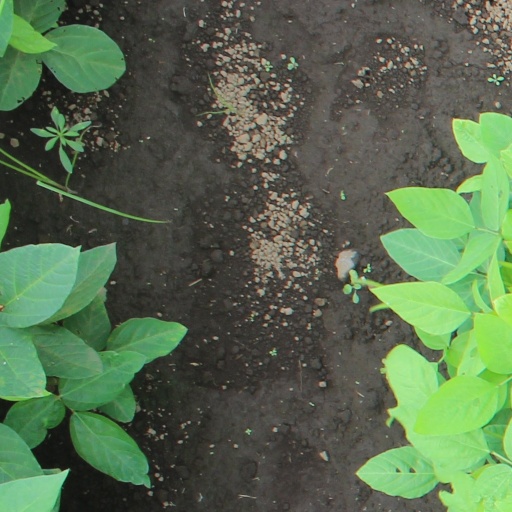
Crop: soybean